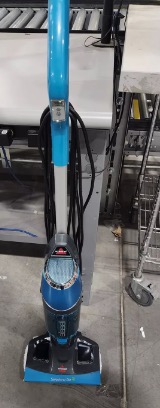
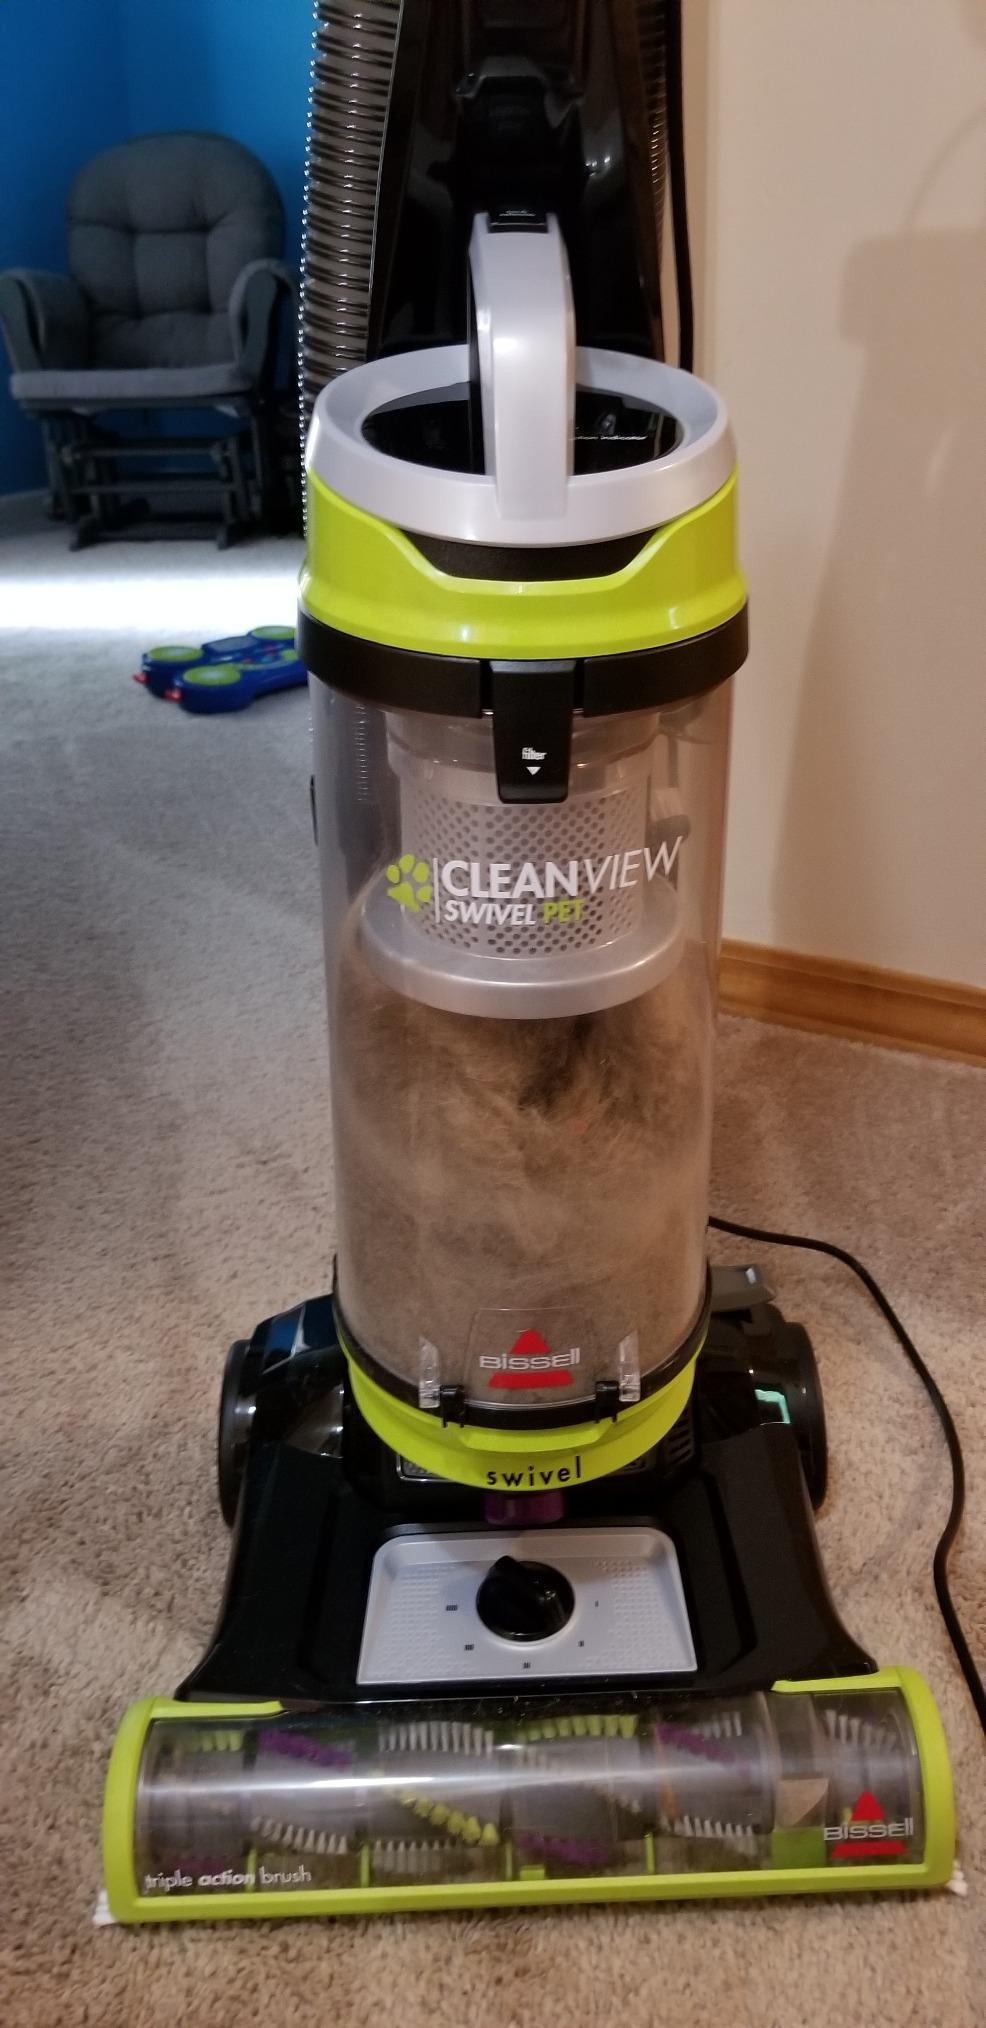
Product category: items_vacuum
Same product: no